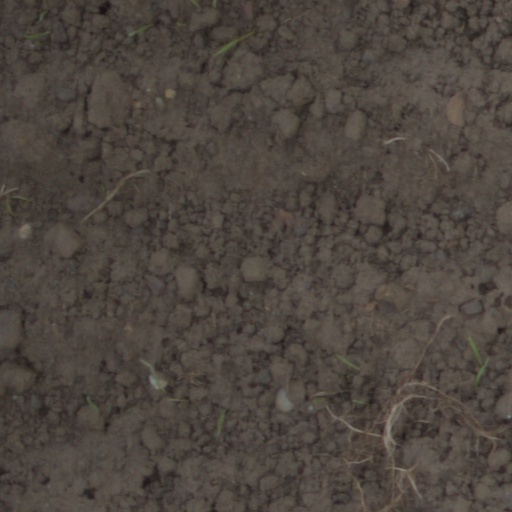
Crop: wheat